Electoral abstention in France

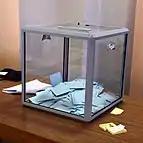
Ballot box in the 2007 French presidential election. In this election the voter turnout was over 80%.

Electoral abstention occurs in French elections, French referendums and local consultations in France.